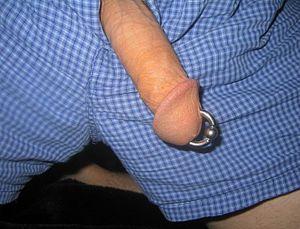
Un piercing génital masculin est un bijou, généralement métallique, perçant la chair du sexe masculin.